Luxembourg Palace

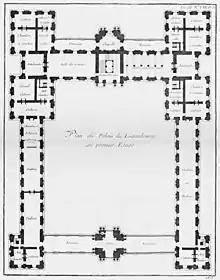
Floor plan (1752) shows the large enclosed "cour d'honneur" and the long Rubens gallery in the right wing

Marie installed her household in 1625, while work on interiors continued. The apartments in the right wing on the western side were reserved for the Queen and the matching suite to the east, for her son, Louis XIII, when he was visiting ("floor plan"). The 24 Marie de' Medici cycle canvases, a series commissioned from Peter Paul Rubens, were installed in the "Galerie de Rubens" on the main floor of the western wing. These paintings were executed between 1622 and 1625 and depicts Marie's struggles and triumphs in life. They are now visible in the Galerie Medicis of the Louvre, one of the treasures of the museum's Flemish paintings department. A series of paintings executed for her "Cabinet doré" ("gilded study") was identified by Anthony Blunt in 1967.